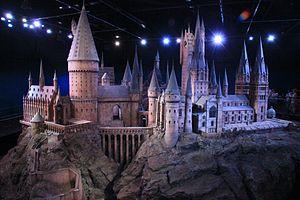
La série de films Harry Potter [ˈhæɹi ˈpɒtə] est une série américano-britannique fantastique produite par Warner Bros et adaptée des romans éponymes de la romancière J. K. Rowling.